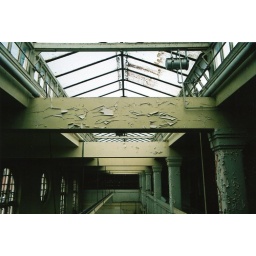
The roof window in the goods block.